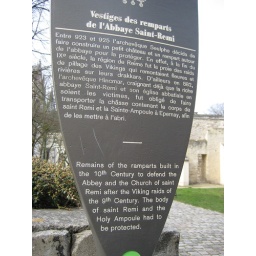
sign for the fortress built around the church